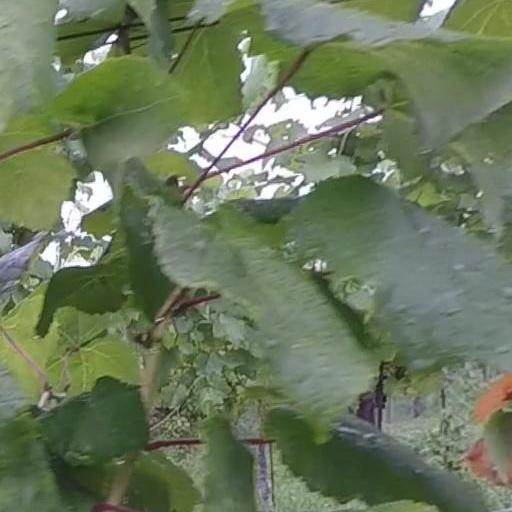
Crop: grape